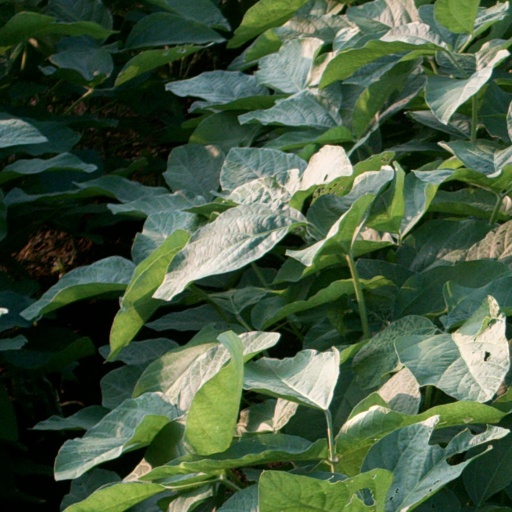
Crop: soybean